Enemies of the People (headline)

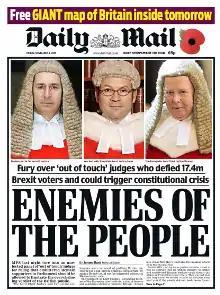
Front cover of the "Daily Mail", 4November 2016

"Enemies of the people" was the headline to an article by British newspaper the "Daily Mail"'s political editor James Slack, published on 4 November 2016. The headline and associated article were about the three judges who had ruled the UK Government would require the consent of Parliament to give notice of Brexit. The headline was widely criticised as being inappropriately condemnatory and attracted numerous complaints, given the British judiciary is independent of the Government. The court had ruled on the question of whether the Constitution of the United Kingdom permitted the government to use the royal prerogative to invoke Article 50, or whether it would need to be authorised by an explicit act of Parliament to do so.